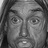
Emotion: surprise